Ada County Highway District

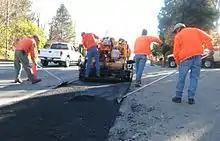
ACHD crews repair Overland Road in Boise

Five commissioners loosely govern the district. Together, they are responsible for guiding the planning, development and implementation of transportation facilities throughout the county. Elections are held every two years on a rotating basis, and each commissioner represents a separate subdistrict.